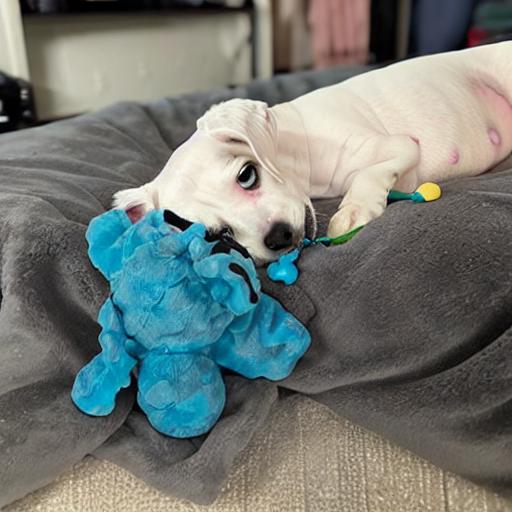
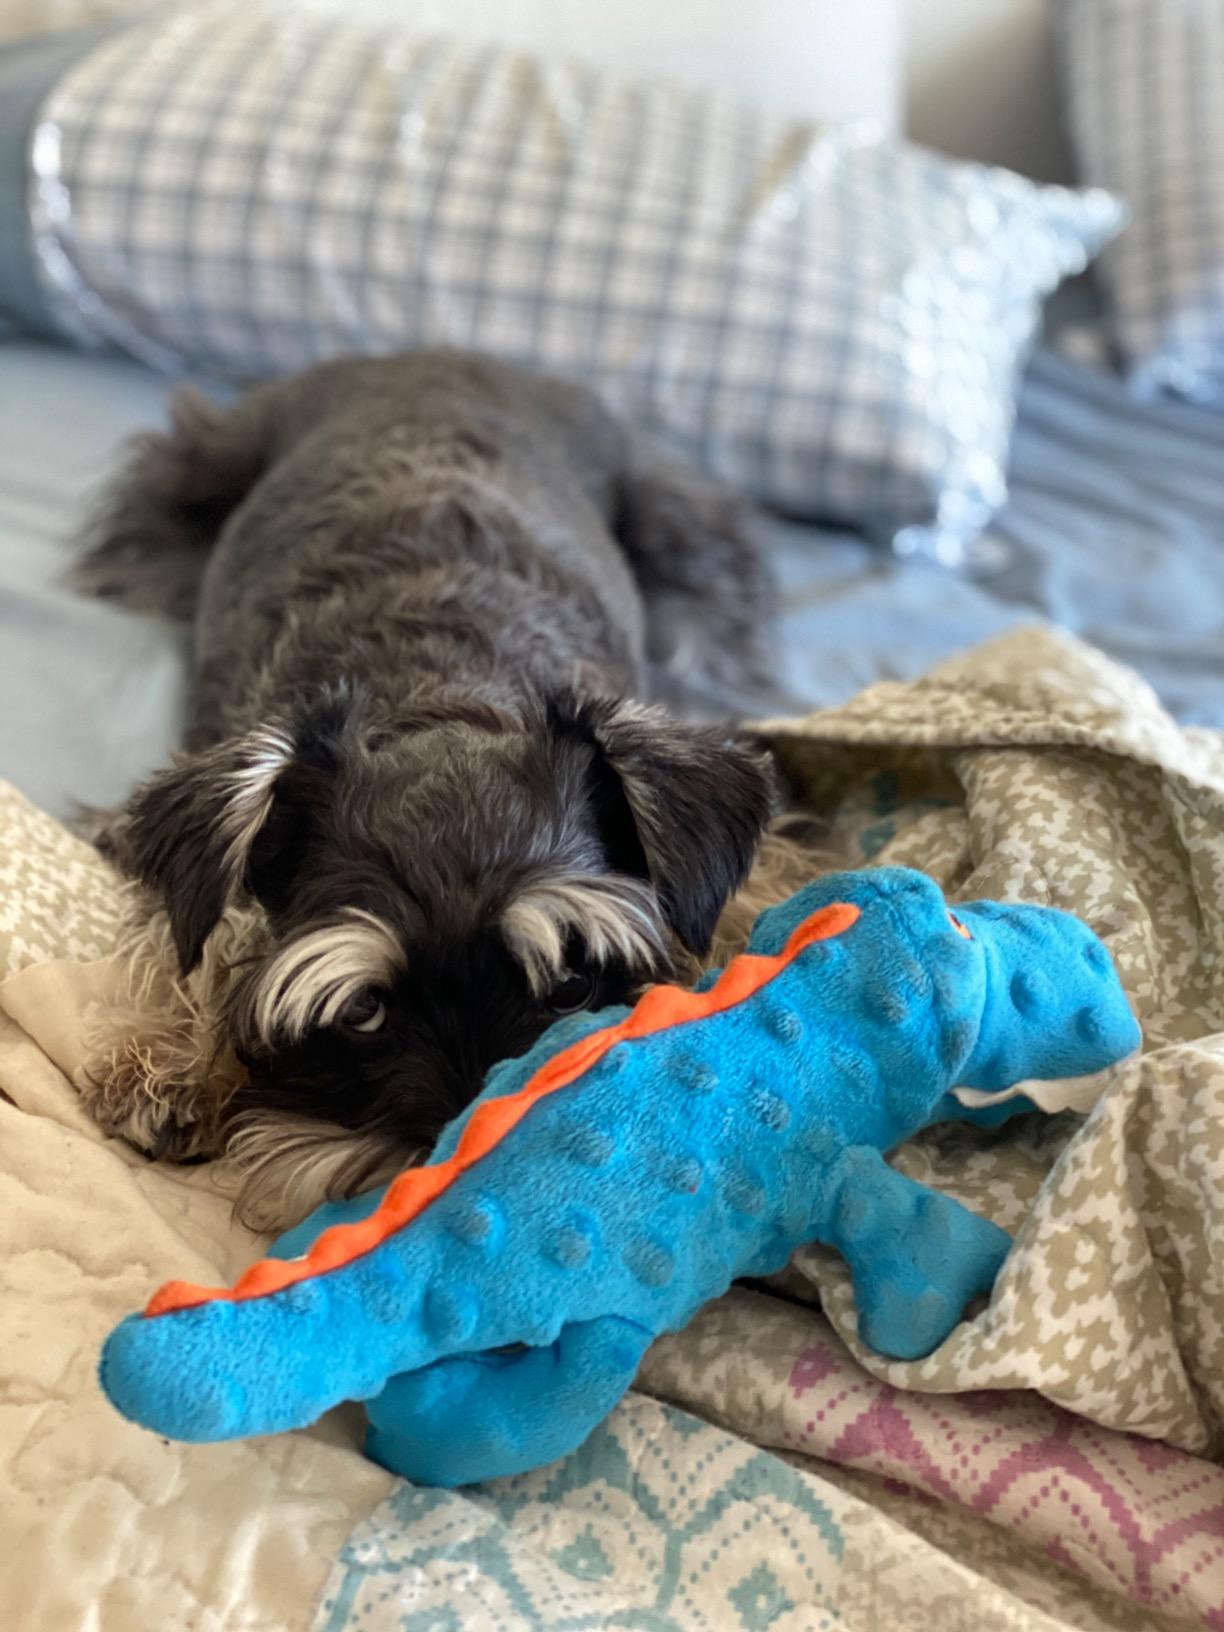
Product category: items_toy
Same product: no